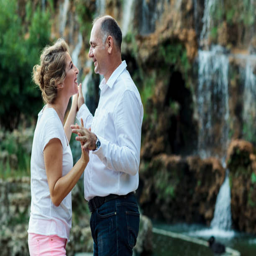
lovers dancing in front of the waterfall